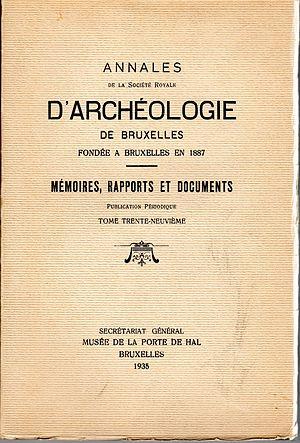
Page de couverture du tome XXXIX année 1935, des ""Annales de la Société Royale d'Archéologie de Bruxelles"", tome XXIX année 1935, des presses de l'Imprimerie Alphonse Ballieu, chaussée de Louvain, 13 Saint-Josse Bruxelles 3"
La Société royale d'archéologie de Bruxelles, est une société savante, citoyenne et indépendante fondée à Bruxelles en 1887.